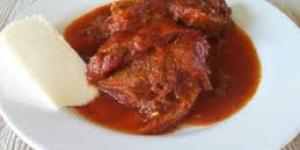
ternera en salsa roja